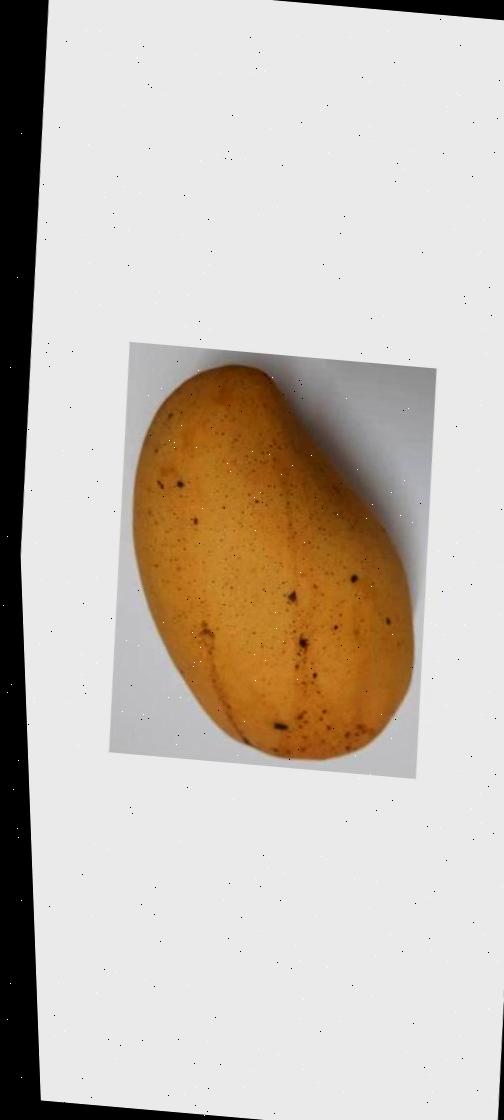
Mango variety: Katimon